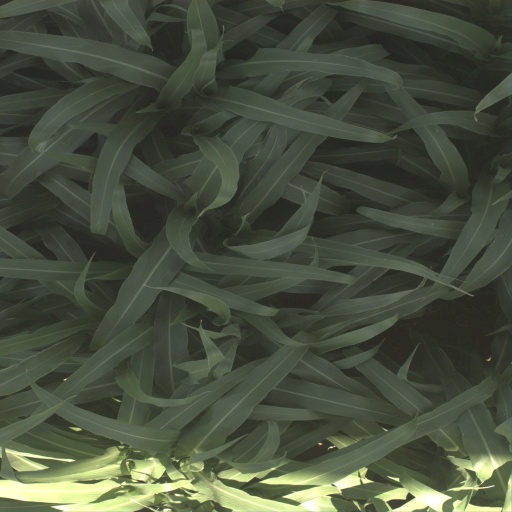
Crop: sorghum